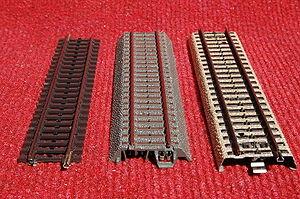
Le modélisme ferroviaire est une activité de modélisme concernant les trains et le monde ferroviaire, et tout particulièrement leur reproduction suivant une échelle et un thème définis, ainsi que leur exploitation.
Märklin est un fabricant allemand de trains miniatures. La société est fondée à Göppingen en 1859 et était alors spécialisée dans les accessoires de maisons de poupée. Ce n'est qu'un peu plus tard qu'elle se spécialise dans les jeux de construction, petites machines à vapeur, véhicules routiers et train à traîner.